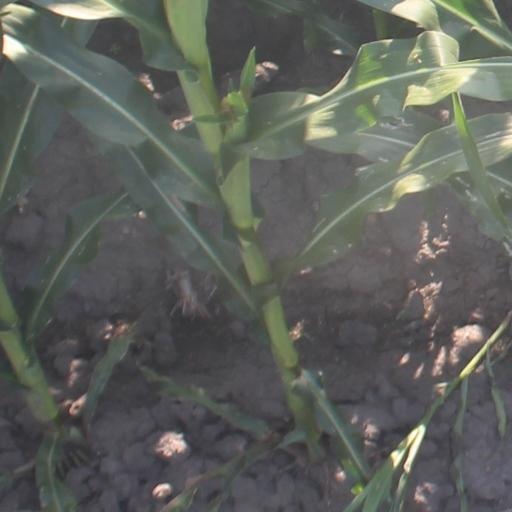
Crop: maize; corn